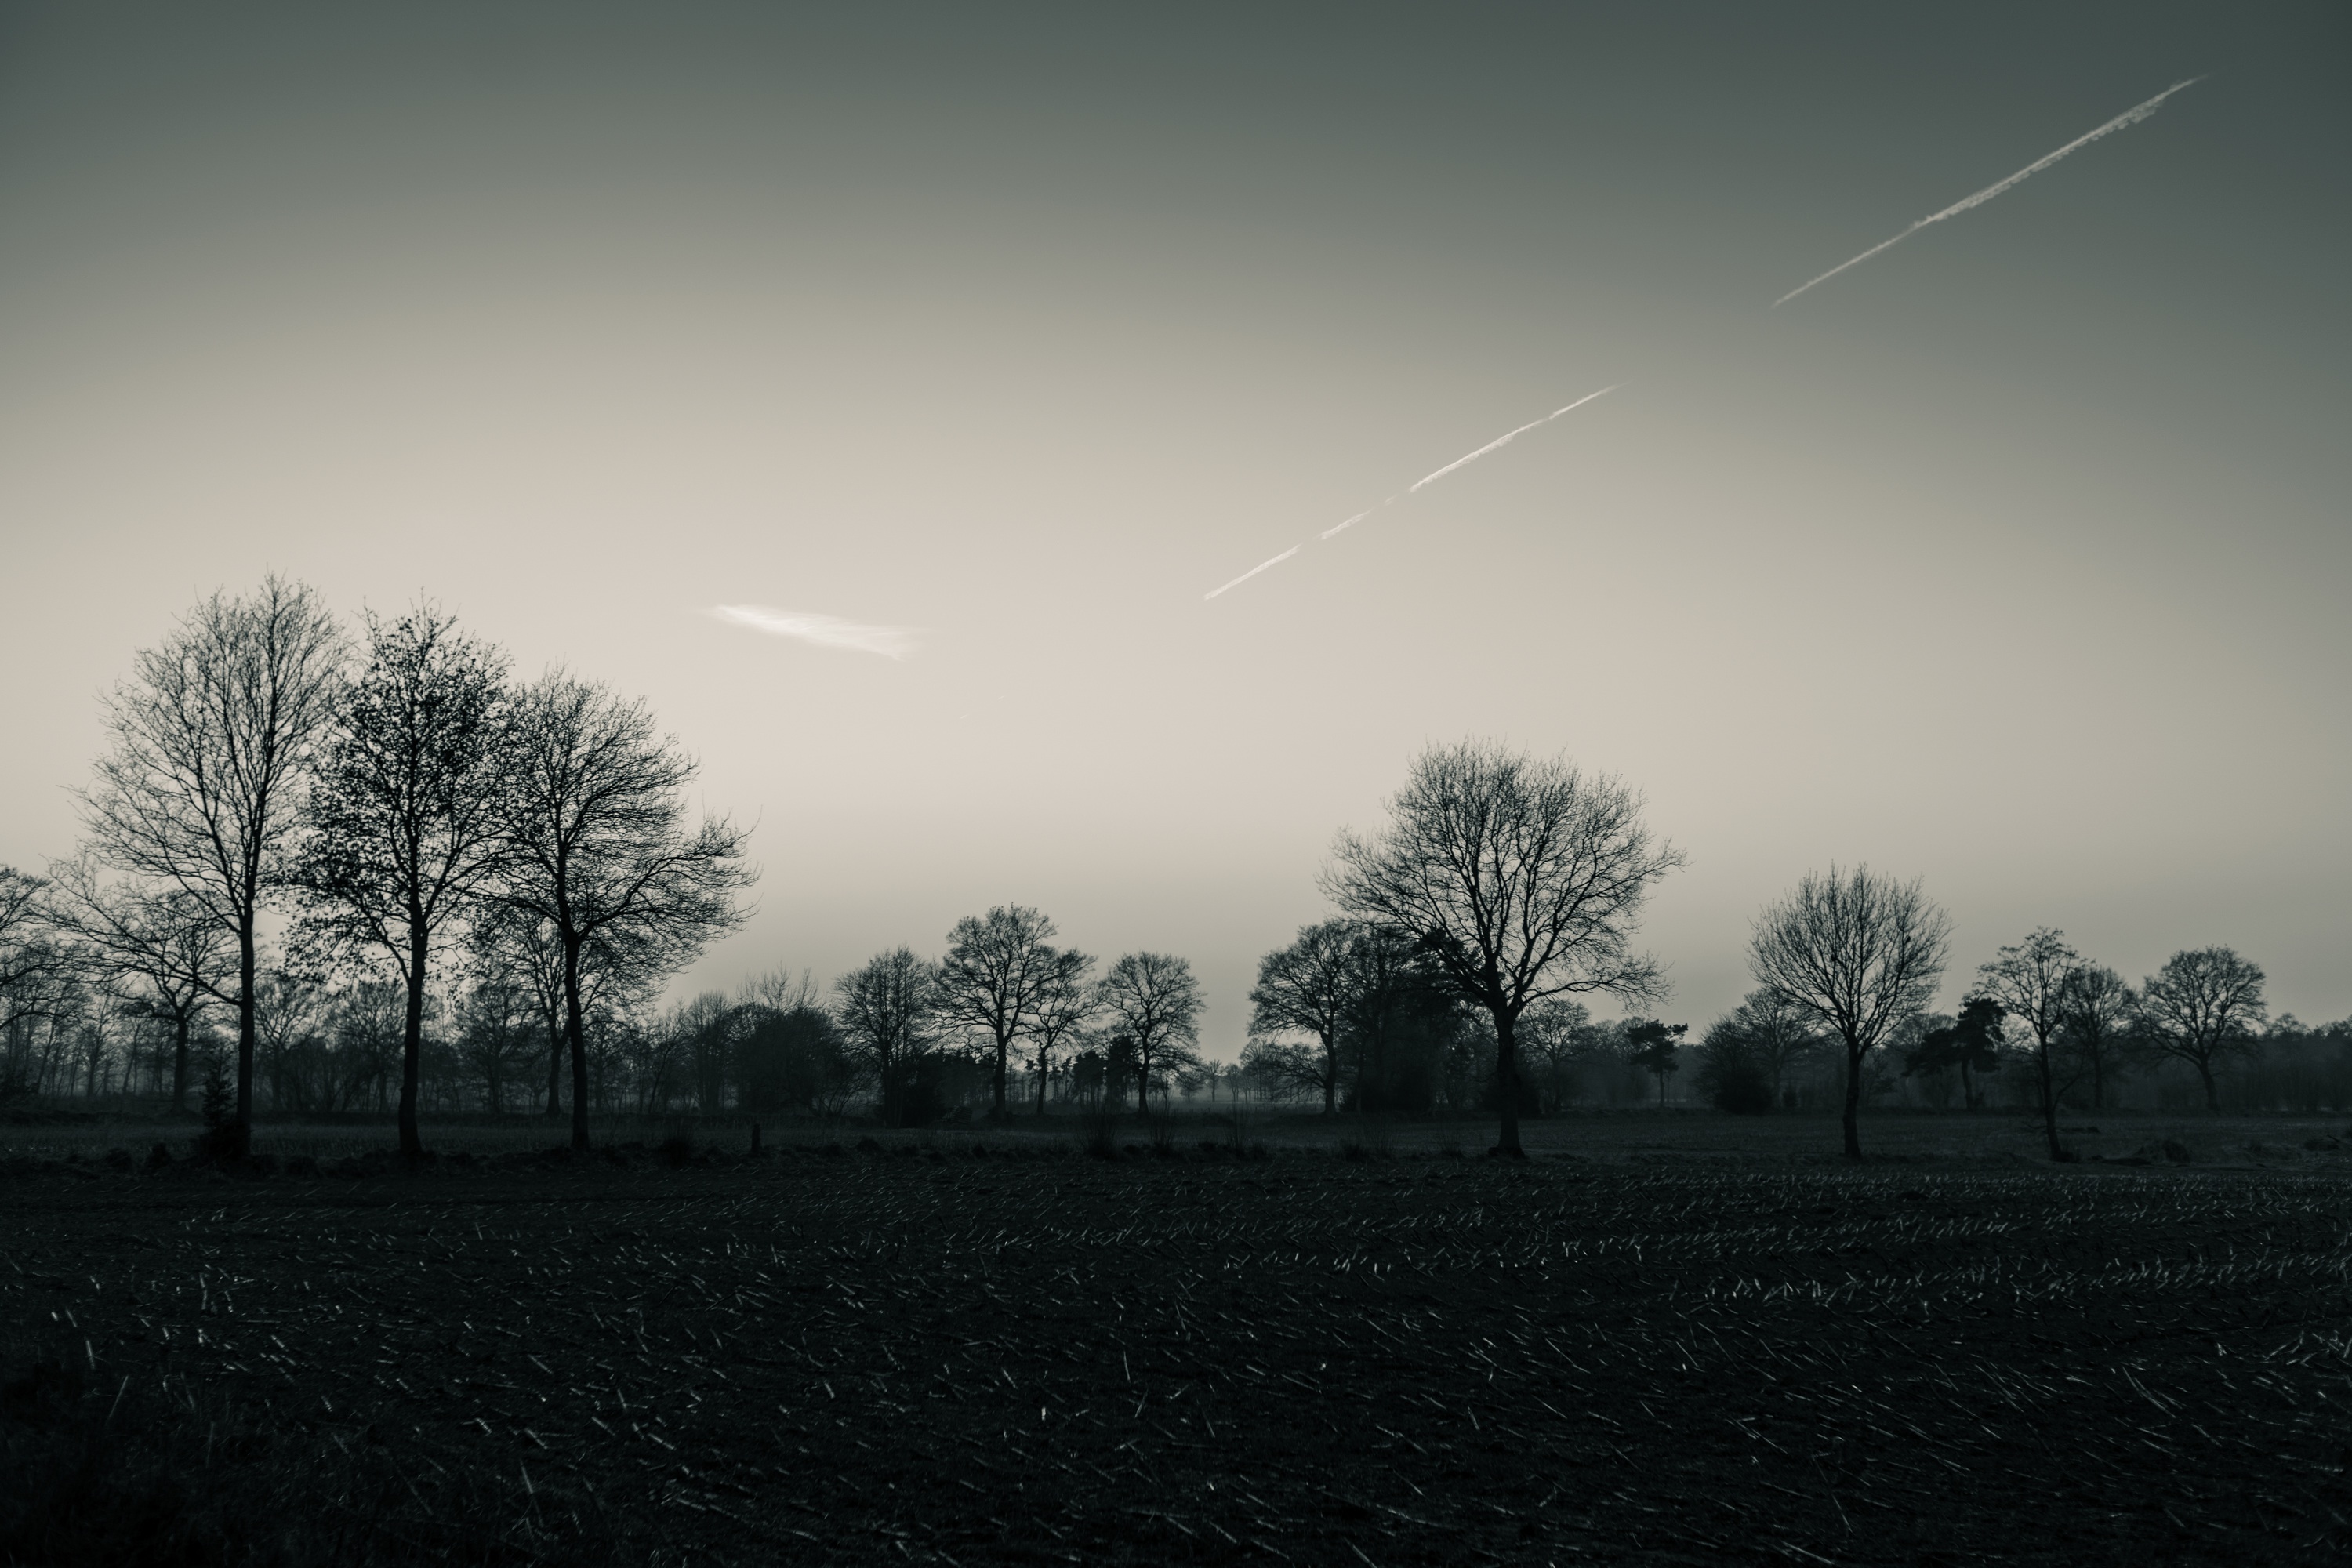
tree, nature, grass, horizon, light, cloud, black and white, sky, fog, sunrise, sunset, mist, field, night, sunlight, morning, dawn, atmosphere, dusk, evening, weather, darkness, monochrome, monochrome photography, atmospheric phenomenon, woody plant